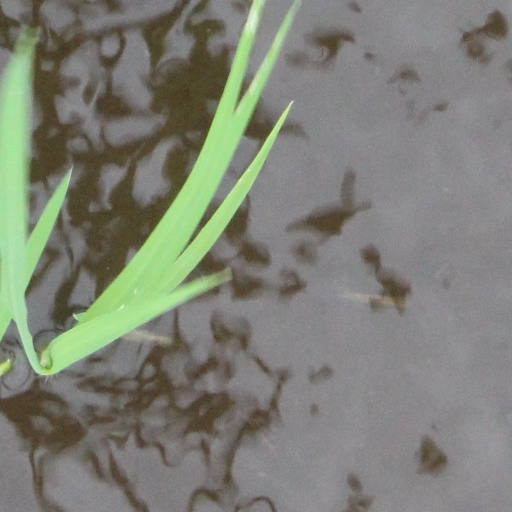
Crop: rice